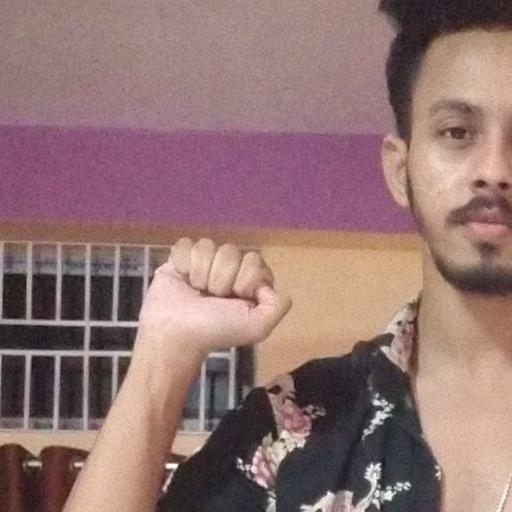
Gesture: fist